Venues of the 2015 Pan American and Parapan American Games

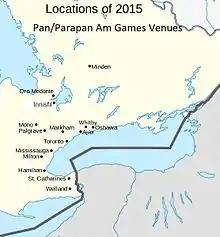
A map of the fifteen host cities

The Pan American Sports Organization (PASO) and the Toronto 2015 Organizing Committee have a number of major sponsors for the Pan American Games, who are entitled to have their name exclusively associated with the event. As a consequence, any other company that provides sponsorship is not permitted to use its name or branding during the games, which includes venue naming rights (including those not provided by corporate sponsorship and those named in honor of people).